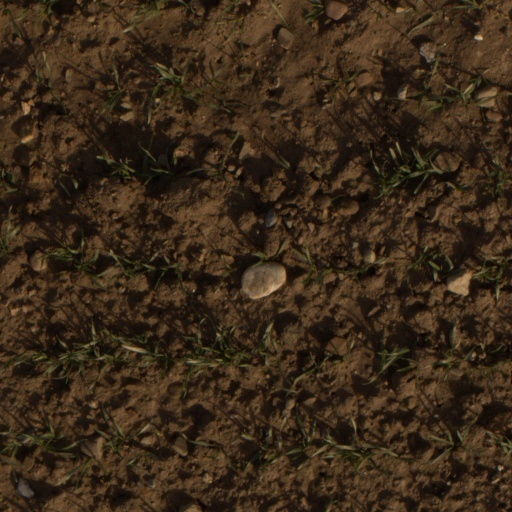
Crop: wheat